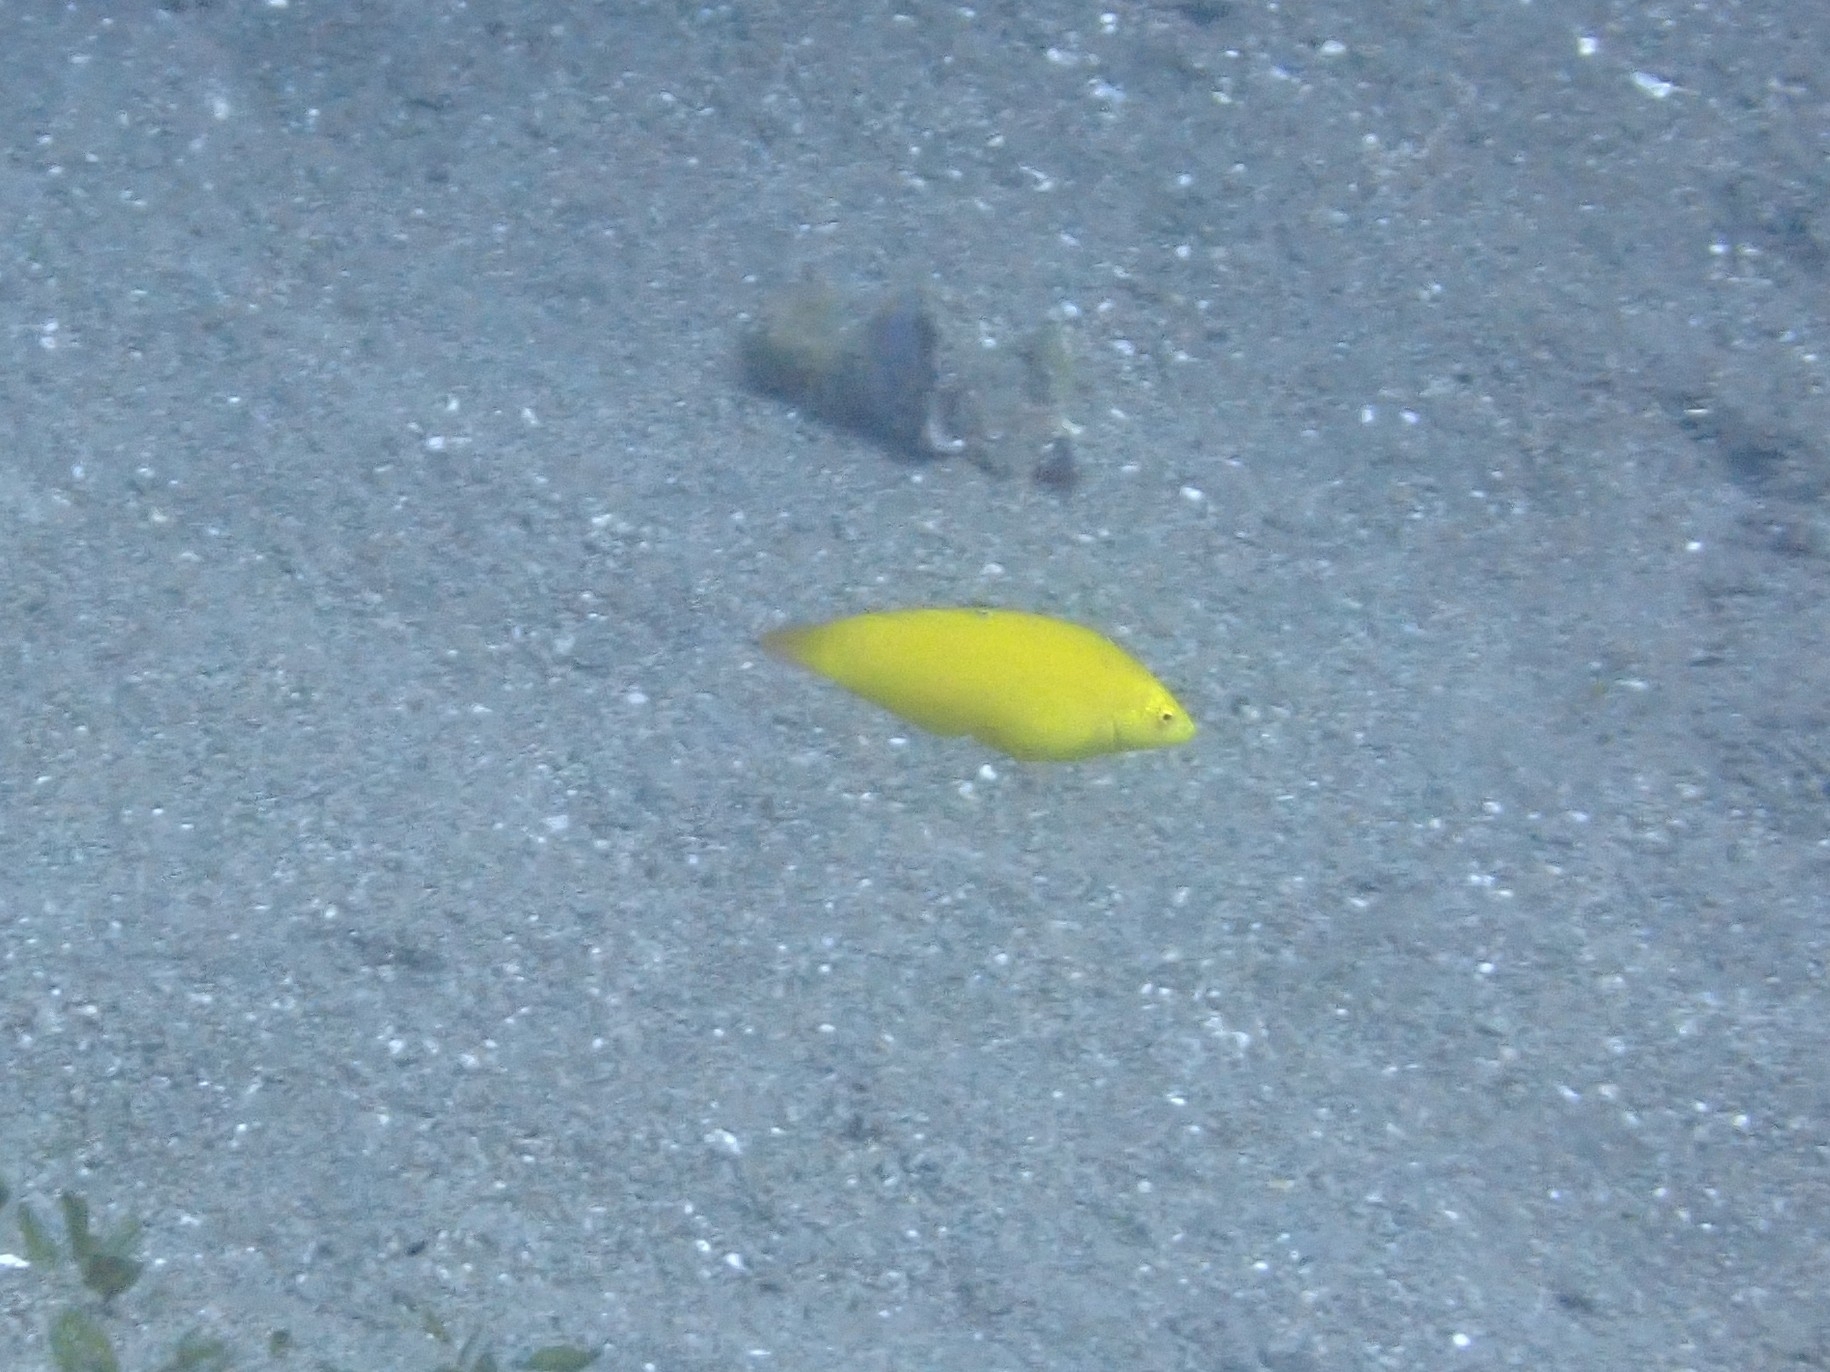
fish (species not among the labelled classes)